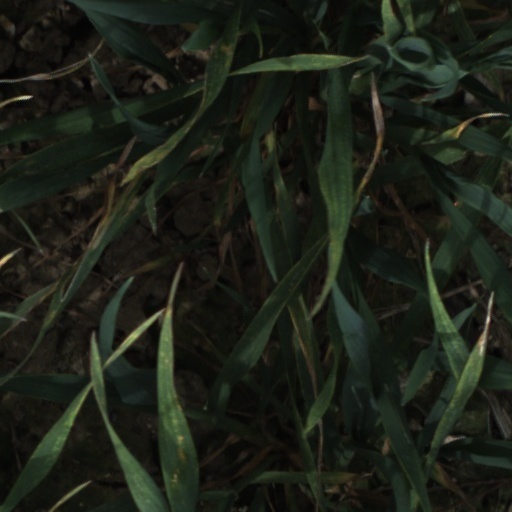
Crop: wheat